Forth Bridge

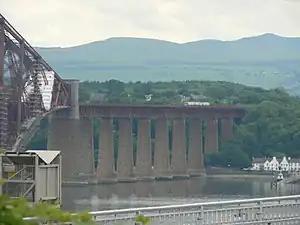
The southern approach to the Forth Bridge, designed by James Carswell

The North British Railway took over the ferry at Queensferry in 1867, and completed a rail link from Ratho in 1868, establishing a contiguous link with Fife. Interest in bridging the Forth increased again, and in 1871 Bouch proposed a stiffened steel suspension bridge on roughly the same line as taken by the present rail bridge. This design was examined and pronounced acceptable by W. H. Barlow and William Pole, both "eminent" civil engineers, and Parliament passed in August 1873 an act authorising its construction. Work started in September 1878, in the form of a brick pier at the western end of the mid-Forth island of Inchgarvie.